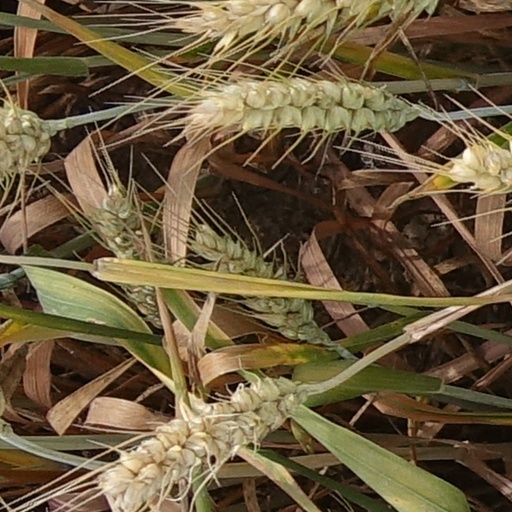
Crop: wheat